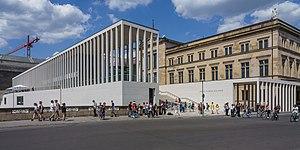
La galerie James Simon deviendra le bâtiment d'entrée de l'île aux musées de Berlin, entre le Neues Museum et le Kupfergraben. Le Neue Packhof, un bâtiment conçu par Karl Friedrich Schinkel avait été construit à cet endroit en 1829-1931. Le nouveau bâtiment, qui portait initialement le titre provisoire Berlin Cube, portera le nom du mécène berlinois Henri James Simon selon une résolution de 2006 et ouvrira ses portes en 2019. La galerie James Simon est appelée à devenir le bâtiment d'entrée central et le centre d'accueil des visiteurs des cinq musées dans le cadre du plan directeur de l'île aux musées adopté en 1999. La promenade archéologique reliera le bâtiment sous terre avec les musées. En plus de l'infrastructure habituelle d'un musée moderne, des salles d'expositions temporaires seront construites.